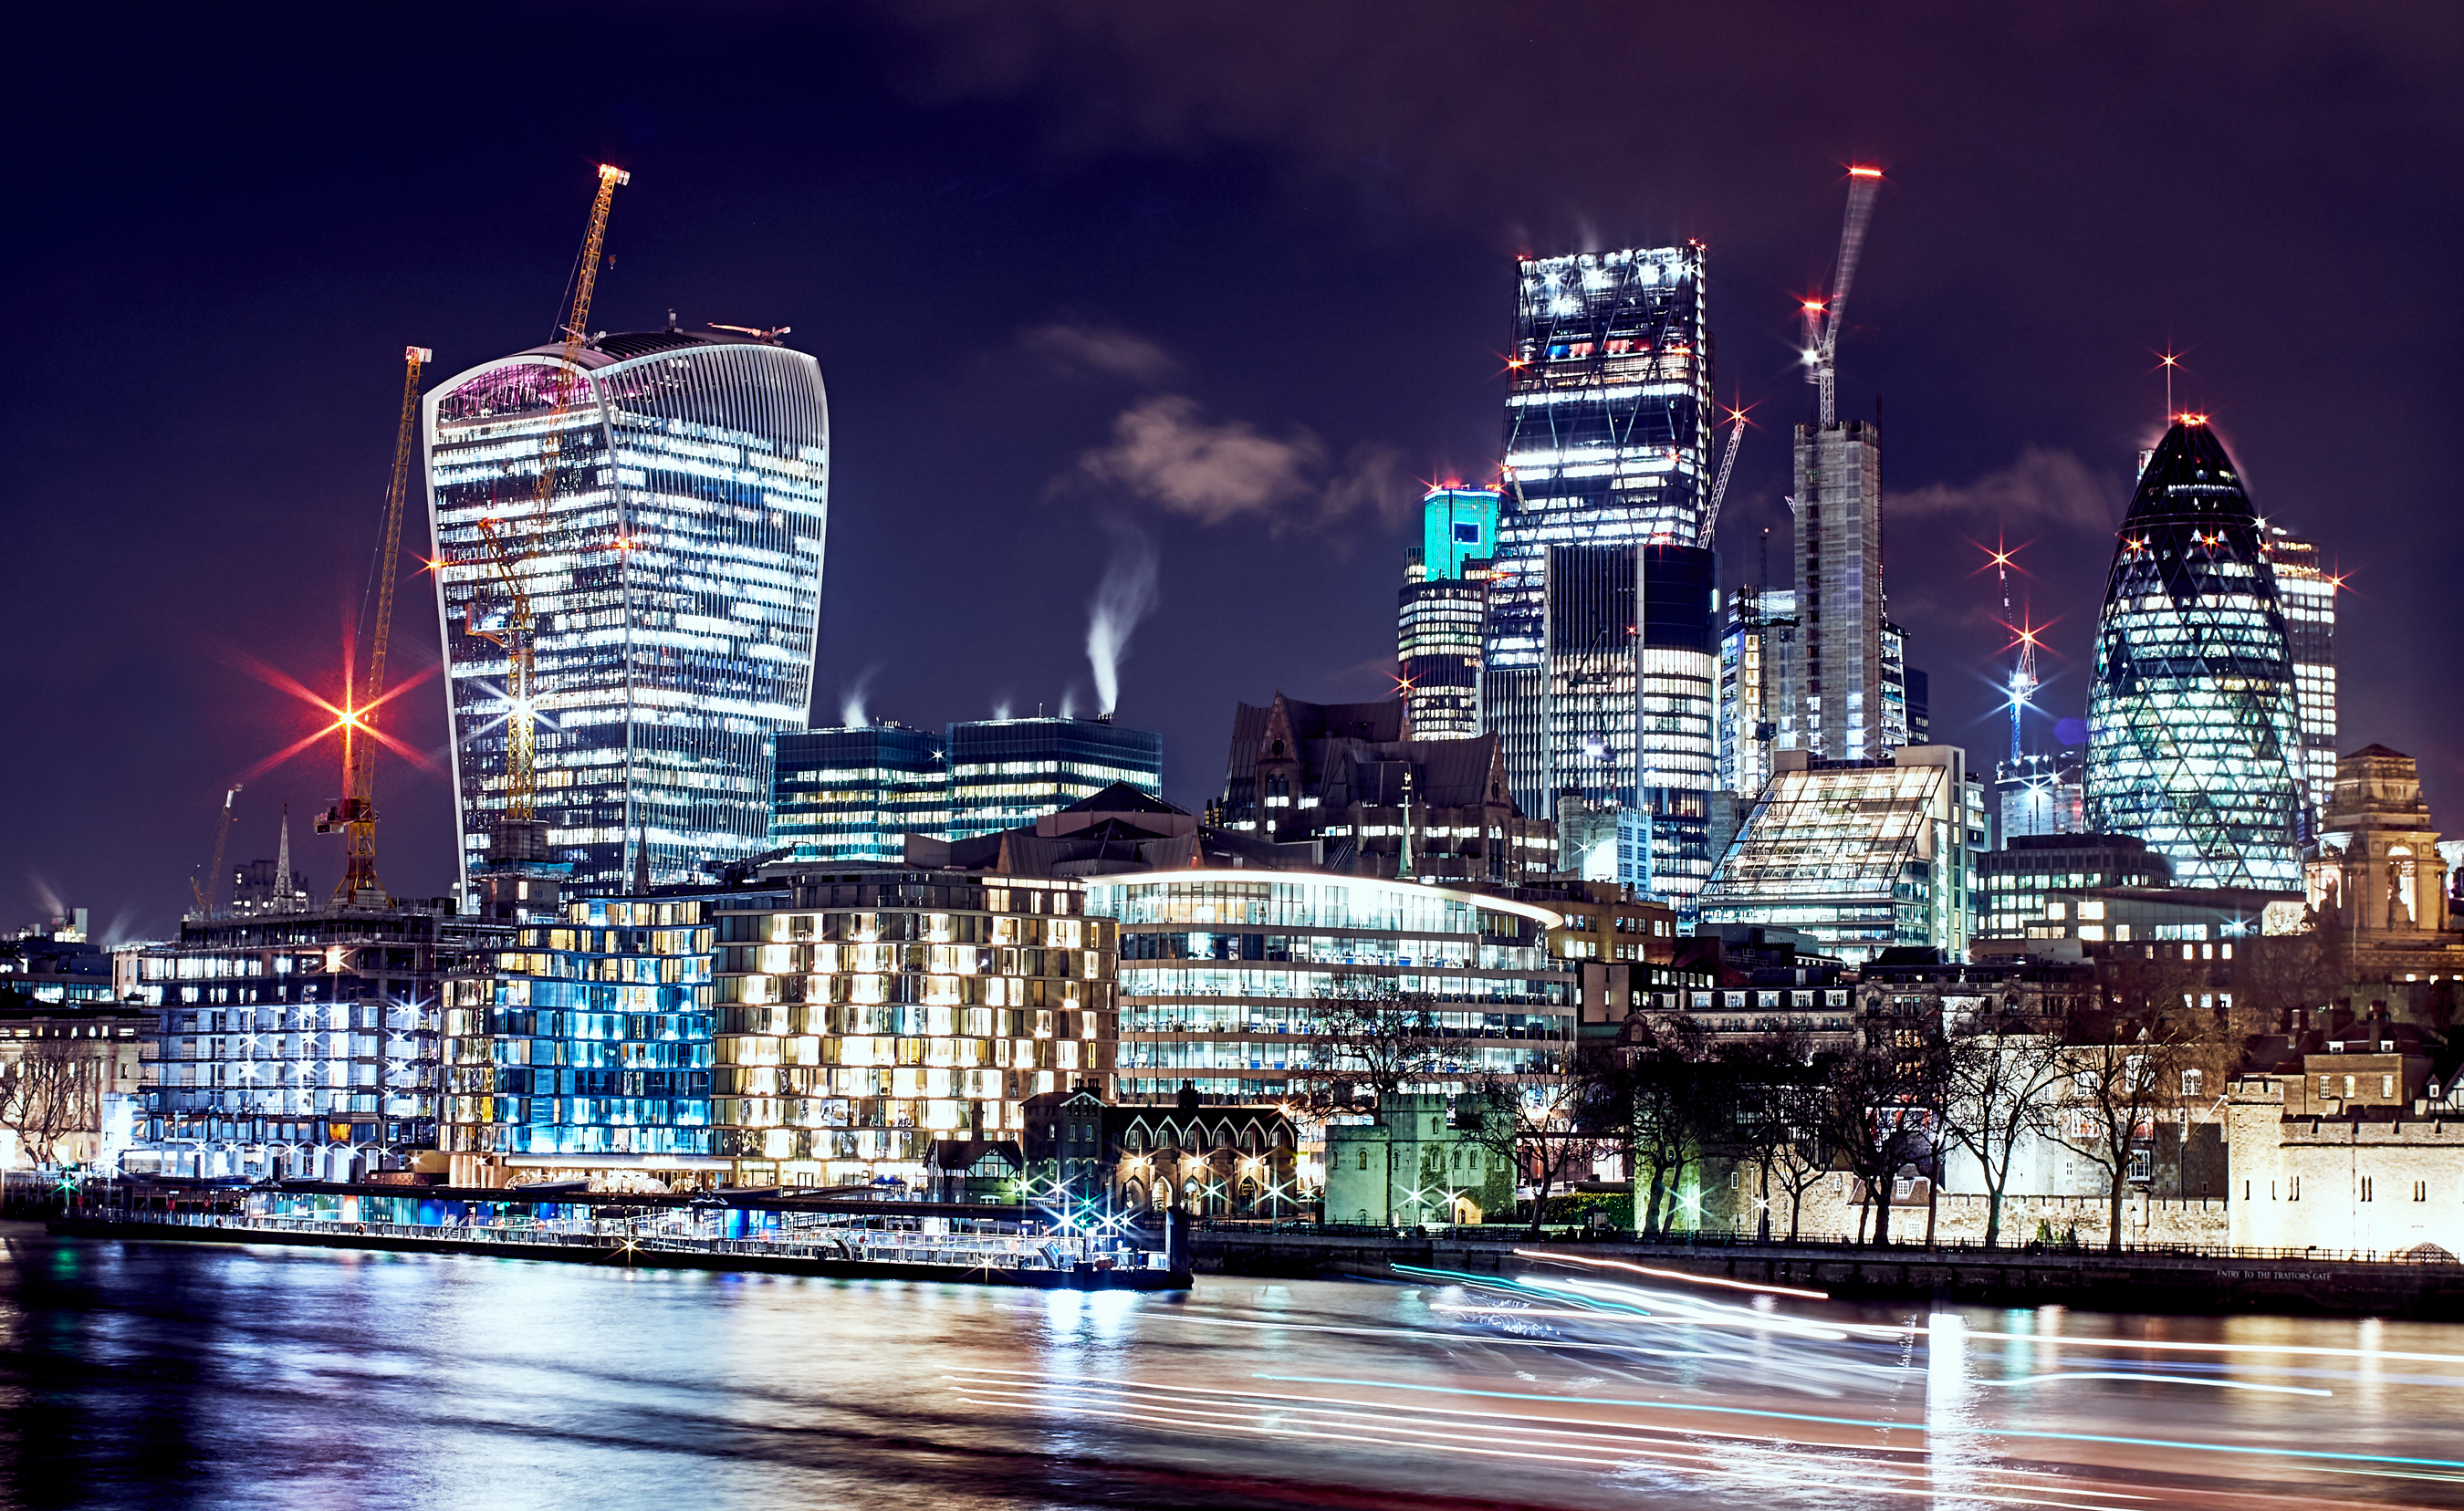
dock, skyline, night, city, skyscraper, cityscape, downtown, dusk, evening, reflection, vehicle, landmark, metropolis, urban area, human settlement